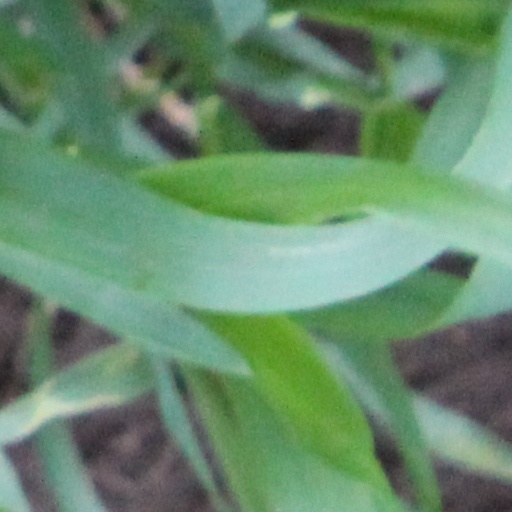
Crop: wheat